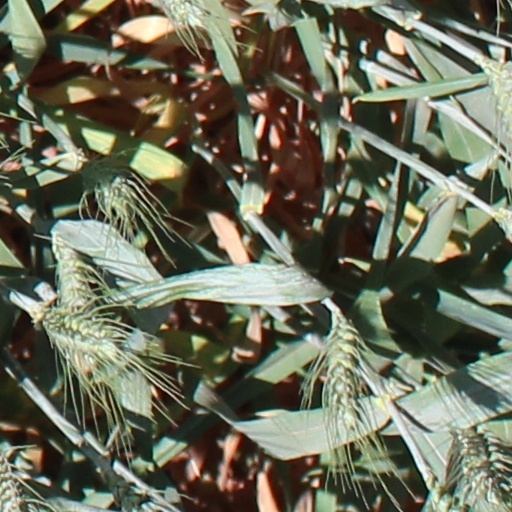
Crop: wheat